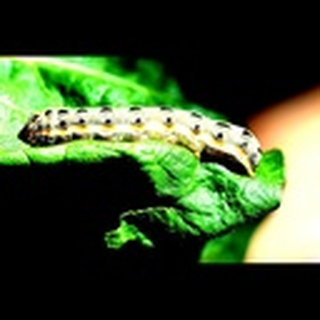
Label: cotton_army_worm